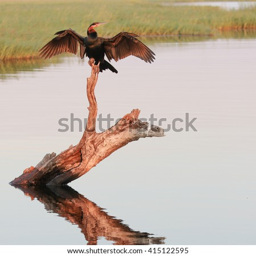
organism sunning its wings over a river with reflection in water